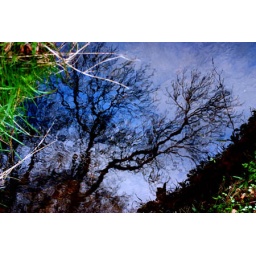
the reflection of a tree in the water